Battle of the Dnieper

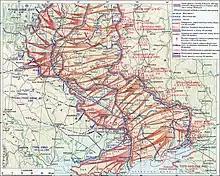
Battle of the Dnieper

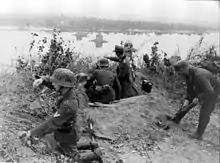
German soldiers manning defensive positions on the Dnieper

Despite a great superiority in numbers, the offensive was by no means easy. German opposition was ferocious and the fighting raged for every town and city. The "Wehrmacht" made extensive use of rear guards, leaving some troops in each city and on each hill, slowing the Soviet offensive.